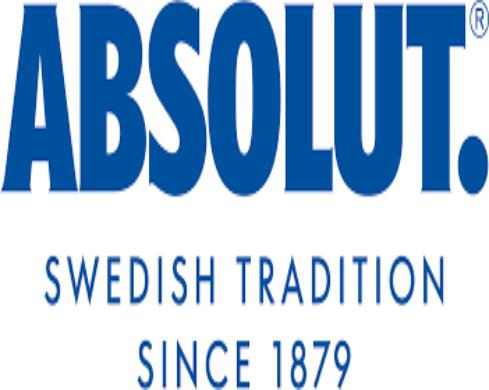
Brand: Absolut
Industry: Others